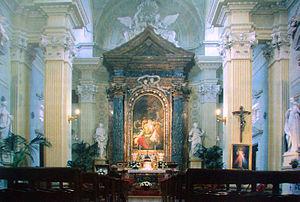
Les églises de Cesena sont des édifices religieux très anciens, situés dans le centre historique de Cesena, en Émilie-Romagne, en Italie.